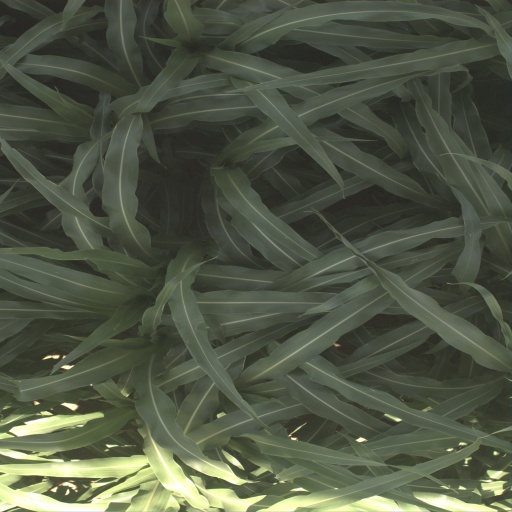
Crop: sorghum